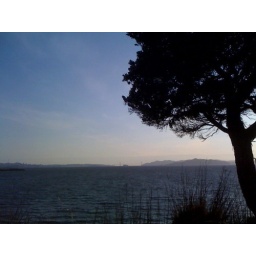
there's a ship under the bridge